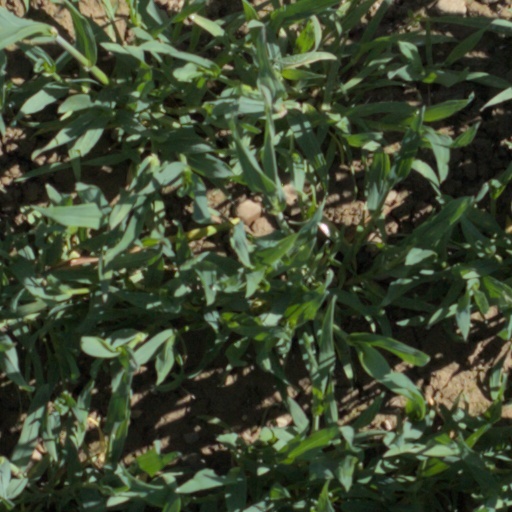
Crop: wheat